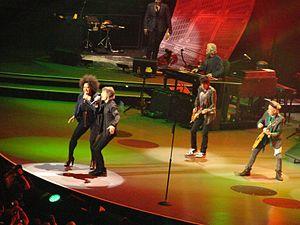
Lisa Fischer, née le 1ᵉʳ décembre 1958 à New York, est une auteure compositrice interprète américaine. Elle est devenue célèbre grâce à son premier album So Intense, en 1991. Cet album comporte le single How can I ease the pain qui a obtenu un Grammy Awards de la meilleure chanson Rhythm & Blues en 1991. Elle a été chanteuse choriste pour un certain nombre d'artistes célèbres au début de sa carrière, dont Sting, Luther Vandross et Tina Turner, et elle est partie en tournée avec The Rolling Stones de 1989 à 2015.